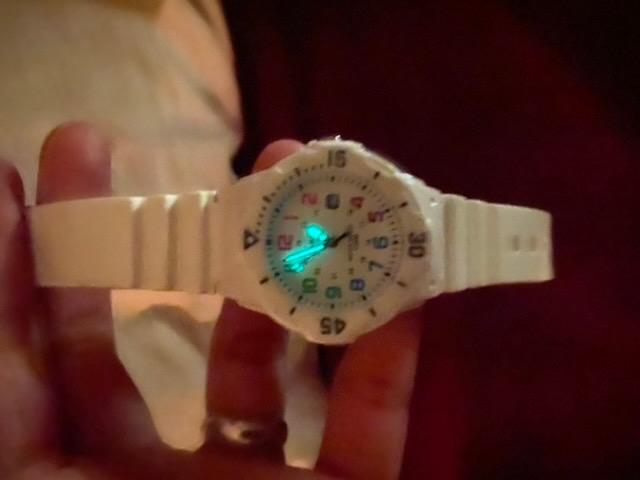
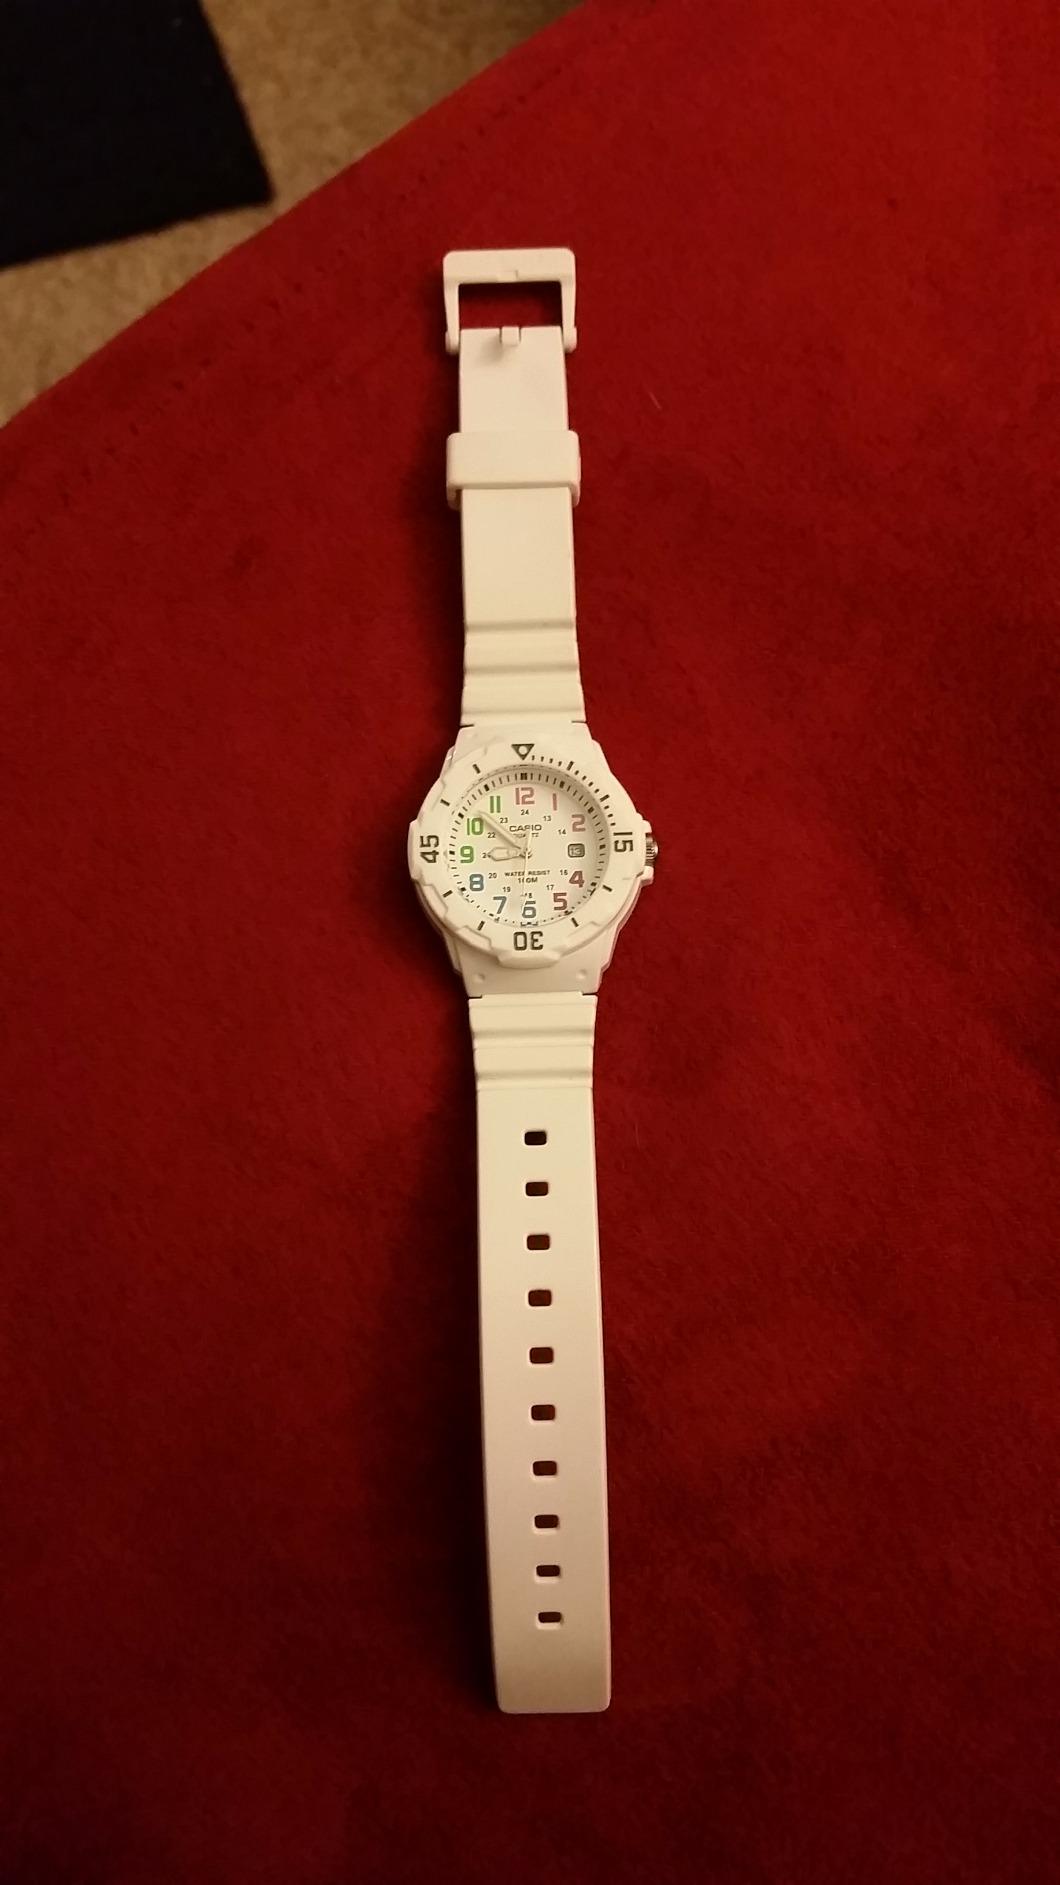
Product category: accessories_watch
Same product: yes